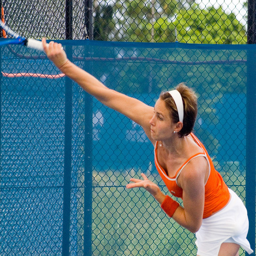
A beautiful woman holding a tennis racquet into the air.
The attractive tennis player bent low while returning the volley, displaying ample cleavage to the perverted mturk worker who observed her delicate breasts.
The female tennis player swings the racket overhead.
Woman tennis player twisting both arms to snag the ball
Female tennis player following through on her swing